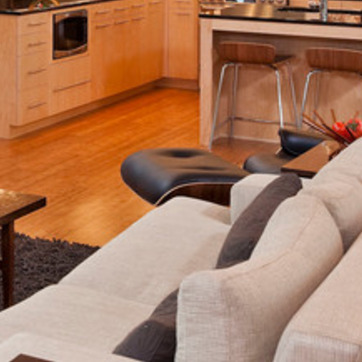
Material: leather